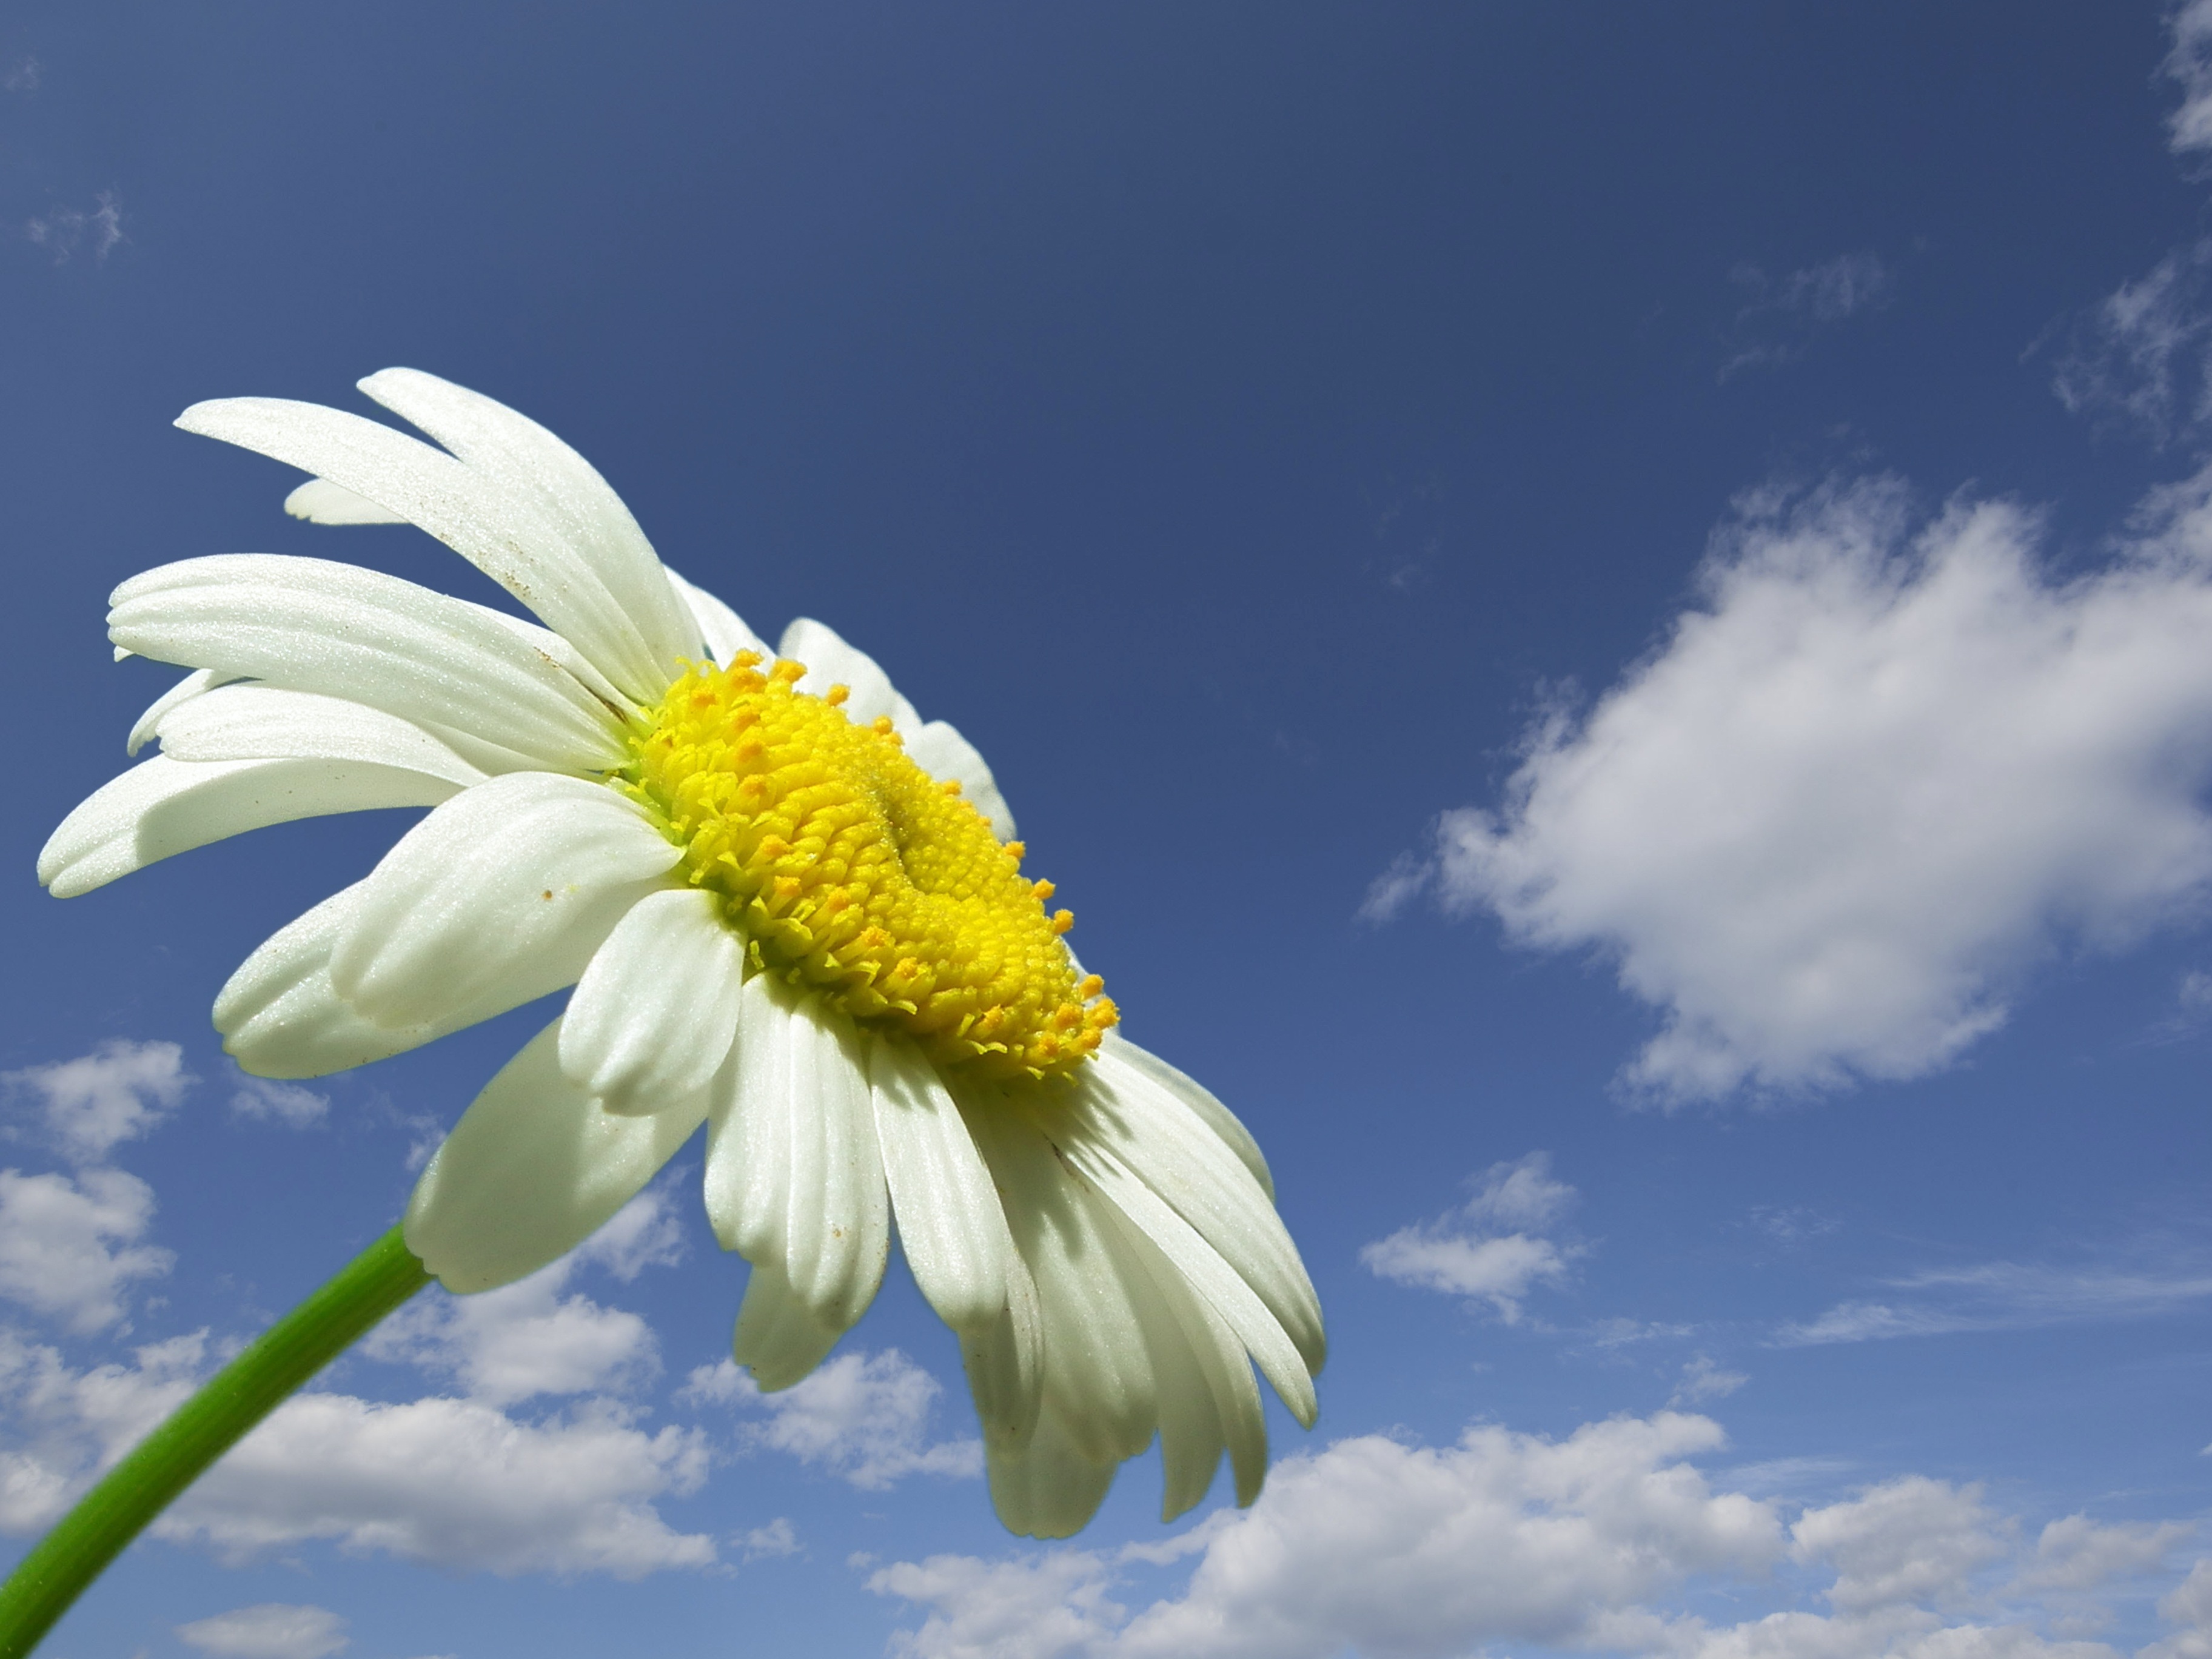
nature, blossom, cloud, plant, sky, white, field, meadow, sunlight, flower, petal, bloom, summer, floral, daisy, macro, blue, yellow, flora, close up, bright, beautiful, detail, macro photography, flowering plant, daisy family, oxeye daisy, land plant